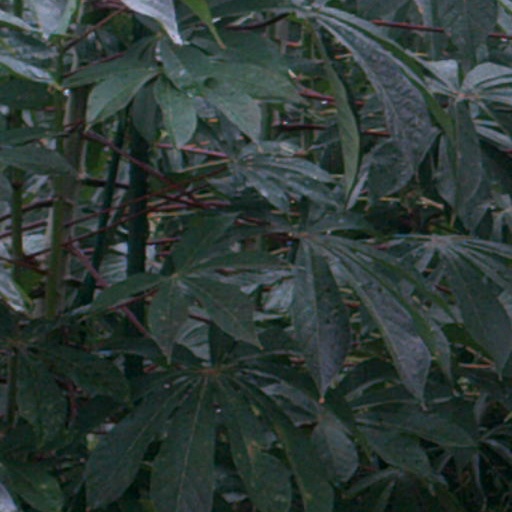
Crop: cassava